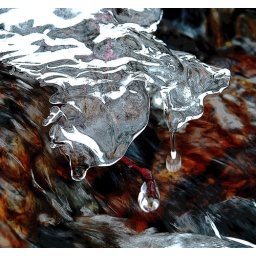
Slightly abstacted ice freezing over a flowing stream. Red dog wood has collected frozen water drops.